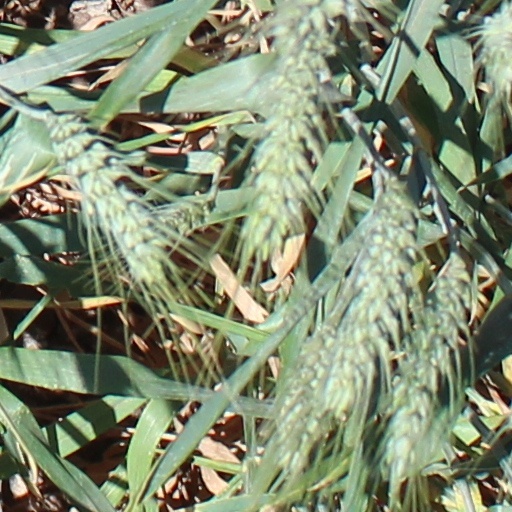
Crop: wheat